Yemen model

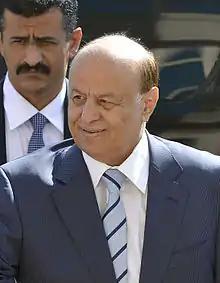
Abd Rabbuh Mansur Hadi, President of Yemen from 2012-2015 and the United States' man in Sana'a

The model was named after the conduct of the United States' continuing conflict in Yemen. The US wanted to minimize the ability of the Al-Qaeda in the Arabian Peninsula (AQAP) group to attack US territory, while at the same time, the Obama Administration wanted to commit as few resources to the fight as possible.